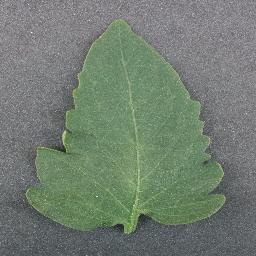
Label: Tomato___healthy